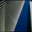
Label: skyscraper